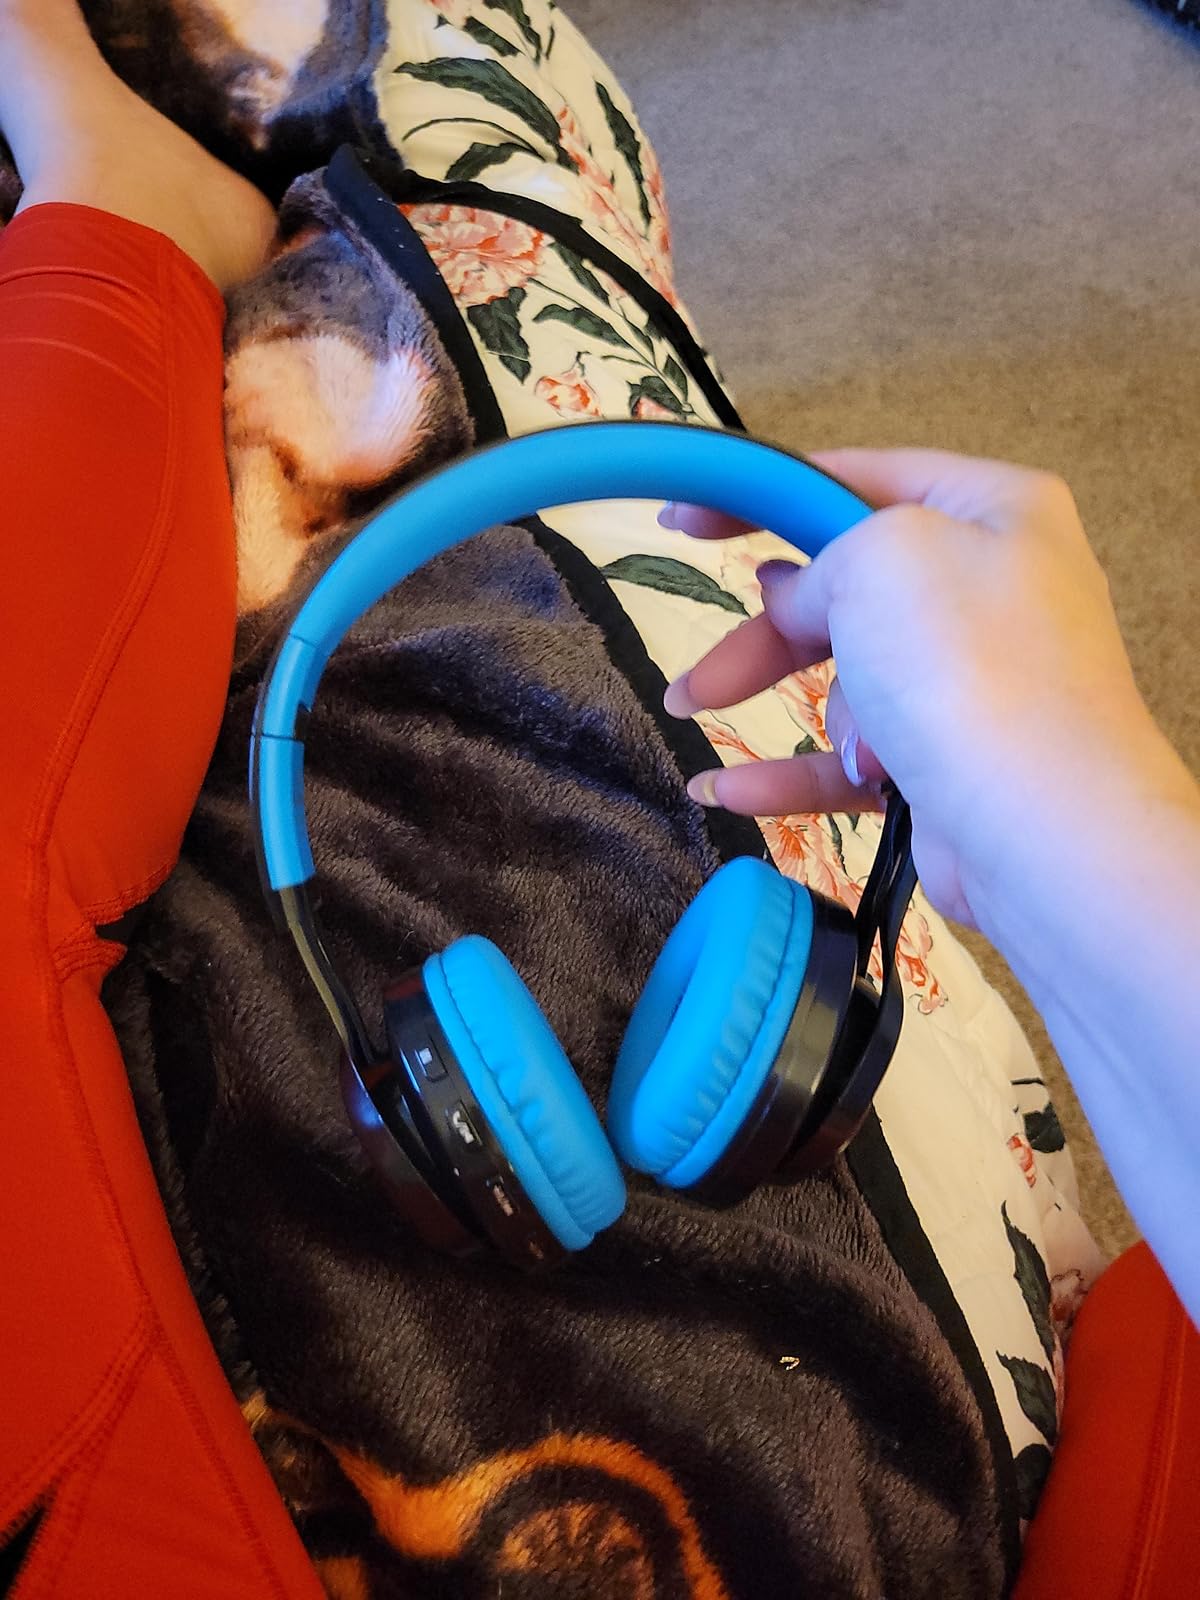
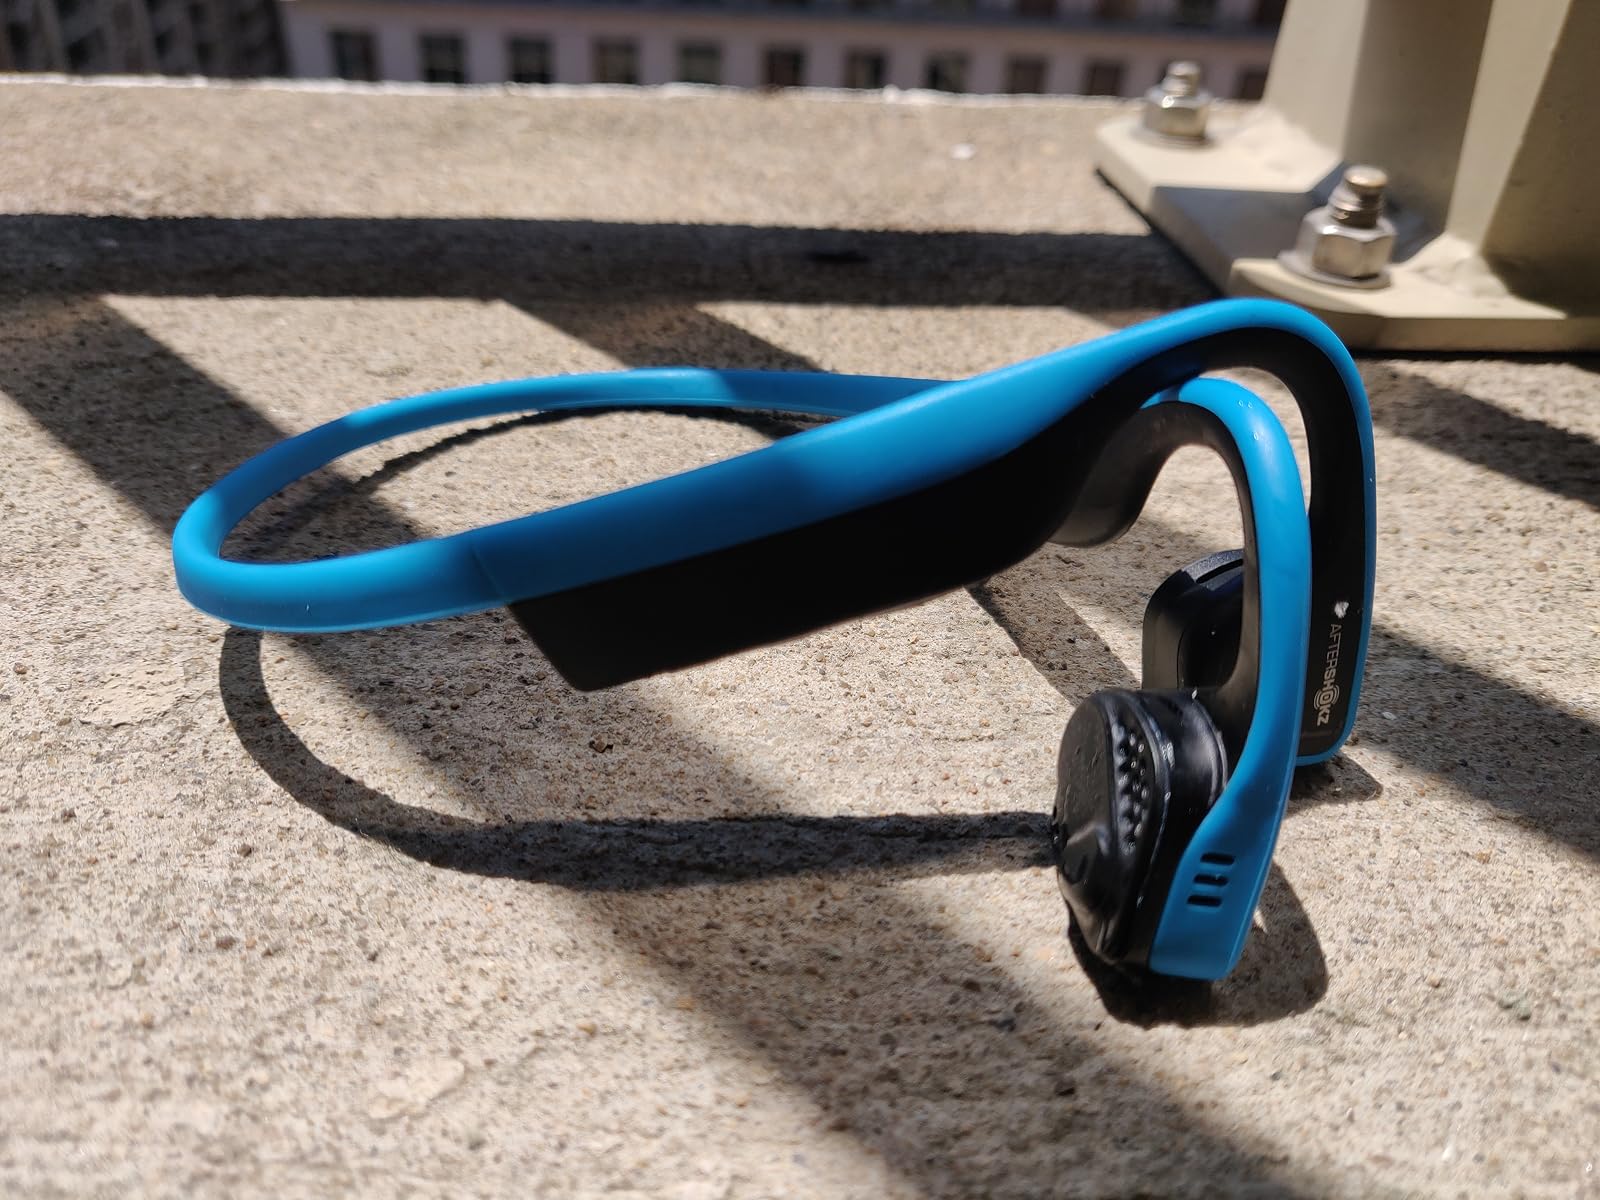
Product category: headphones
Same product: no